Hong Kong plastic shopping bag environmental levy scheme

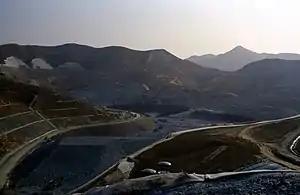
A landfill in Hong Kong

The Hong Kong plastic shopping bag environmental levy scheme is an environmental levy scheme designed to reduce the manufacture and distribution of plastic shopping bags (PSBs) in Hong Kong. PSBs are made of materials that are not easily degradable, and as such, their extensive disposal is putting pressure on the very limited landfill capacity of Hong Kong, leading to waste problems.